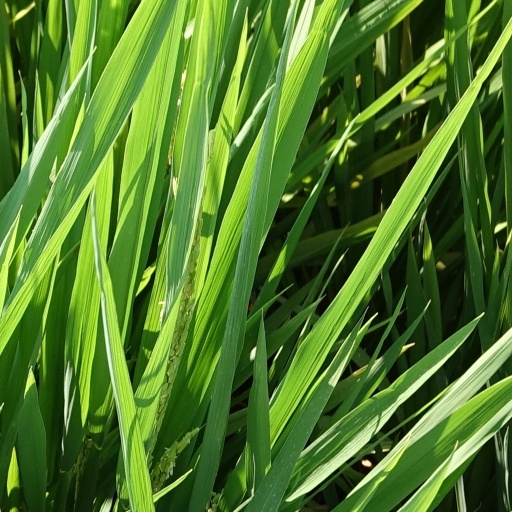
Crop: rice